Luis Lacasa

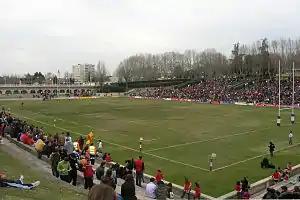
Estadio Nacional Complutense (1927)

He became a contributor to the journal "Arquitectura", writing articles in which he defended the principles of functionalism.